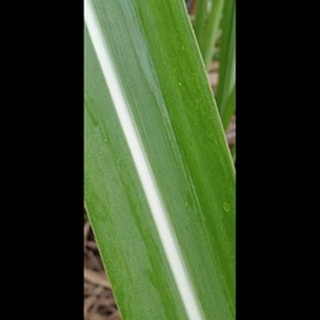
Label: healthy_sugarcane